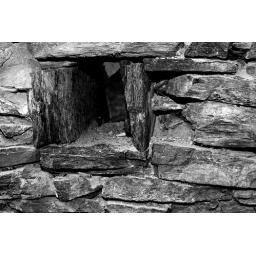
Hole in the stone wall